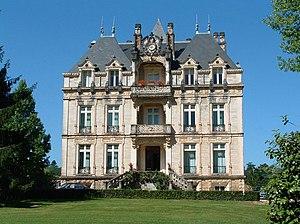
Château Lota à Ustaritz